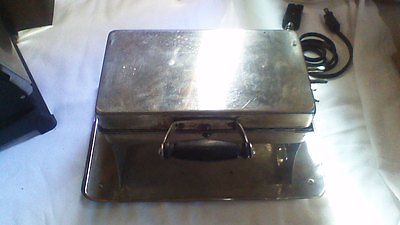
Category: toaster